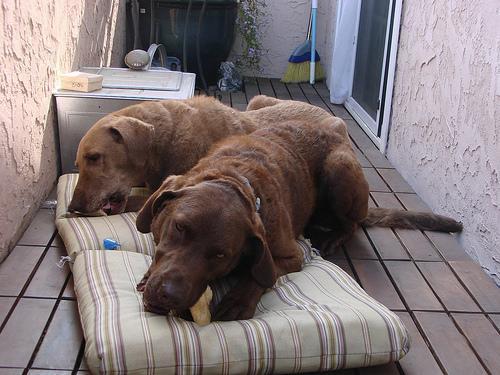
Chesapeake_Bay_retriever